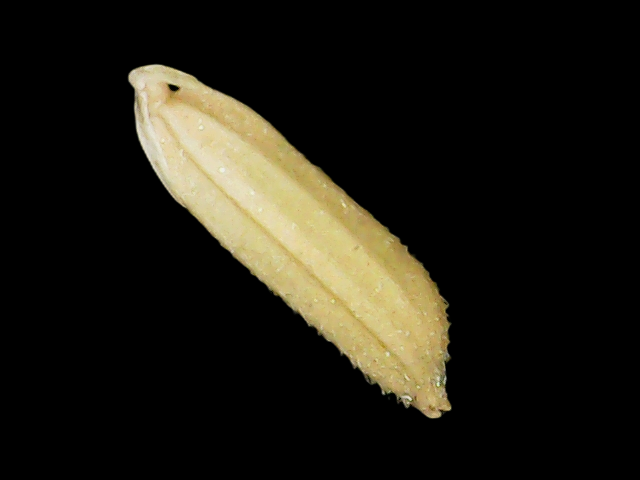
Rice variety: Binadhan19